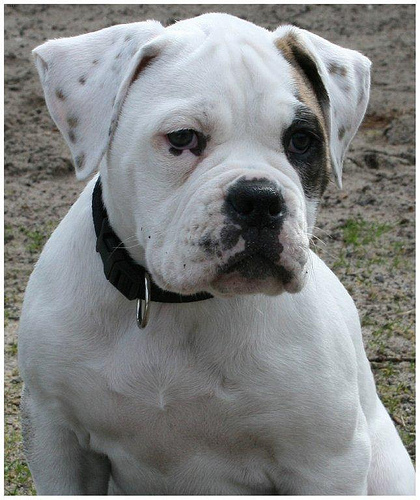
Animal: dog
Breed: american_bulldog